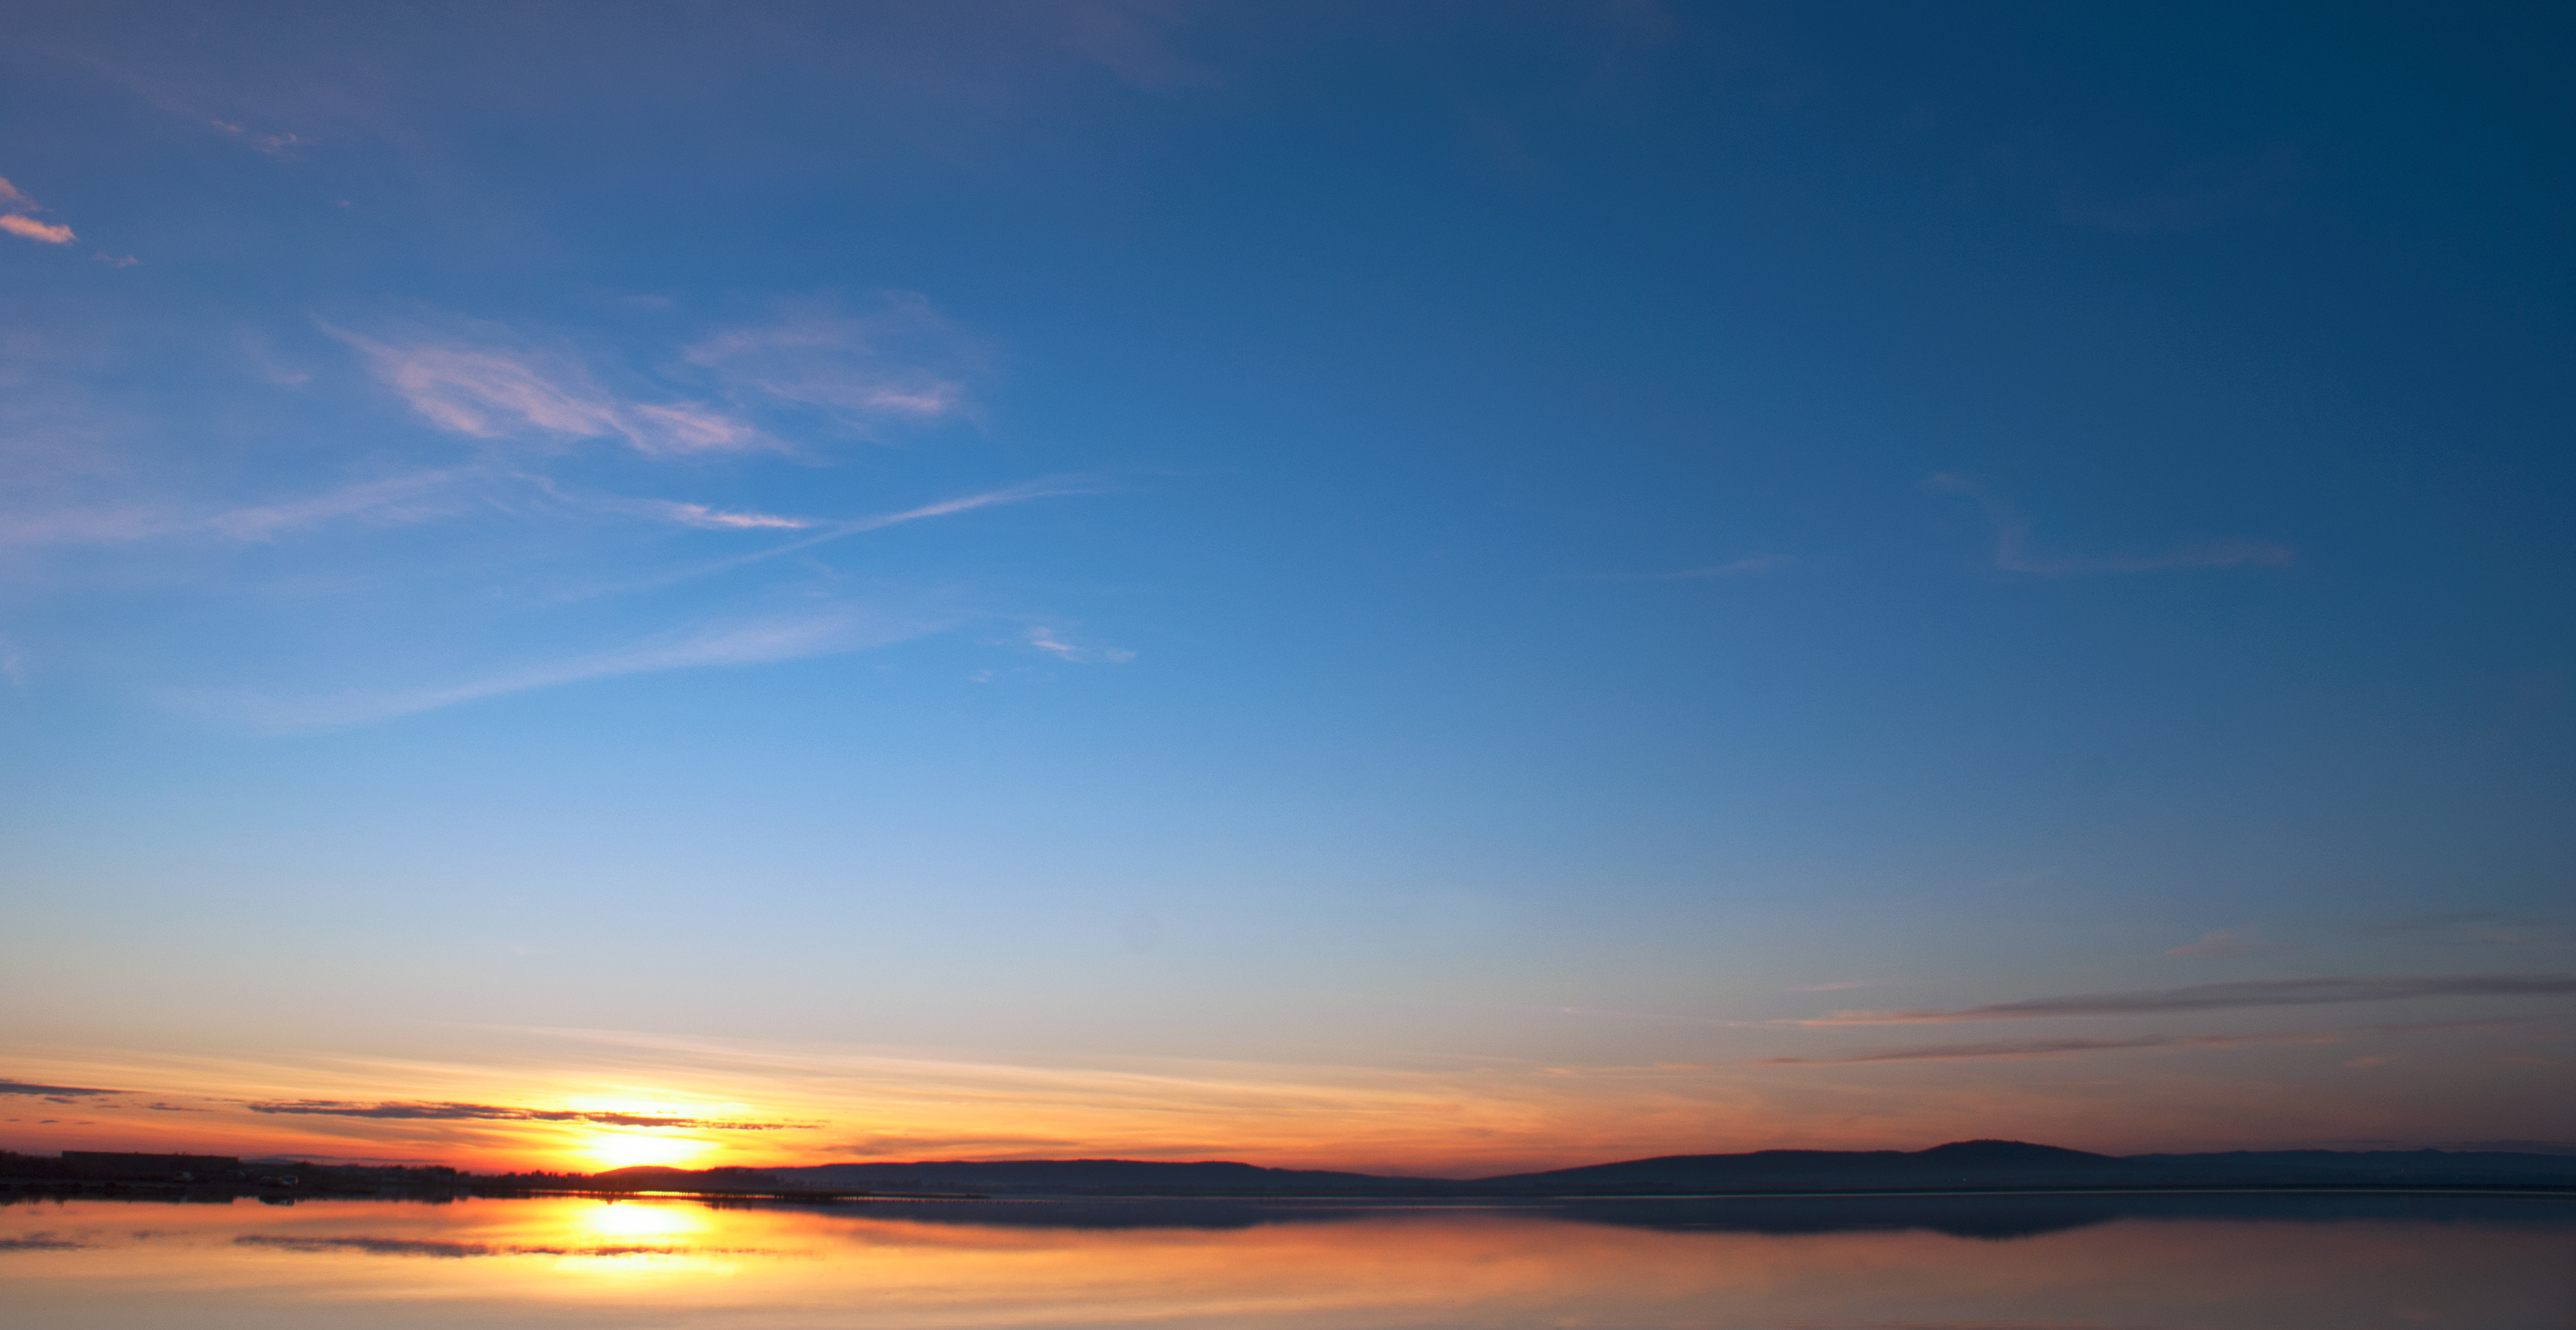
beach, sea, coast, nature, ocean, horizon, cloud, sky, sun, sunrise, sunset, sunlight, morning, dawn, atmosphere, dusk, evening, reflection, scenic, afterglow, hd wallpaper, red sky at morning